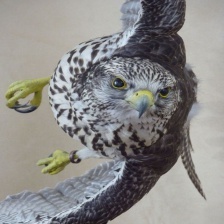
Species: GYRFALCON
Scientific name: FALCO RUSTICOLUS